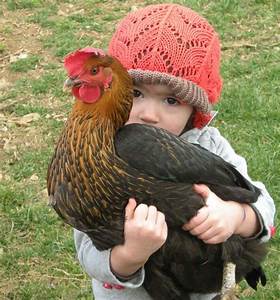
Label: gallina